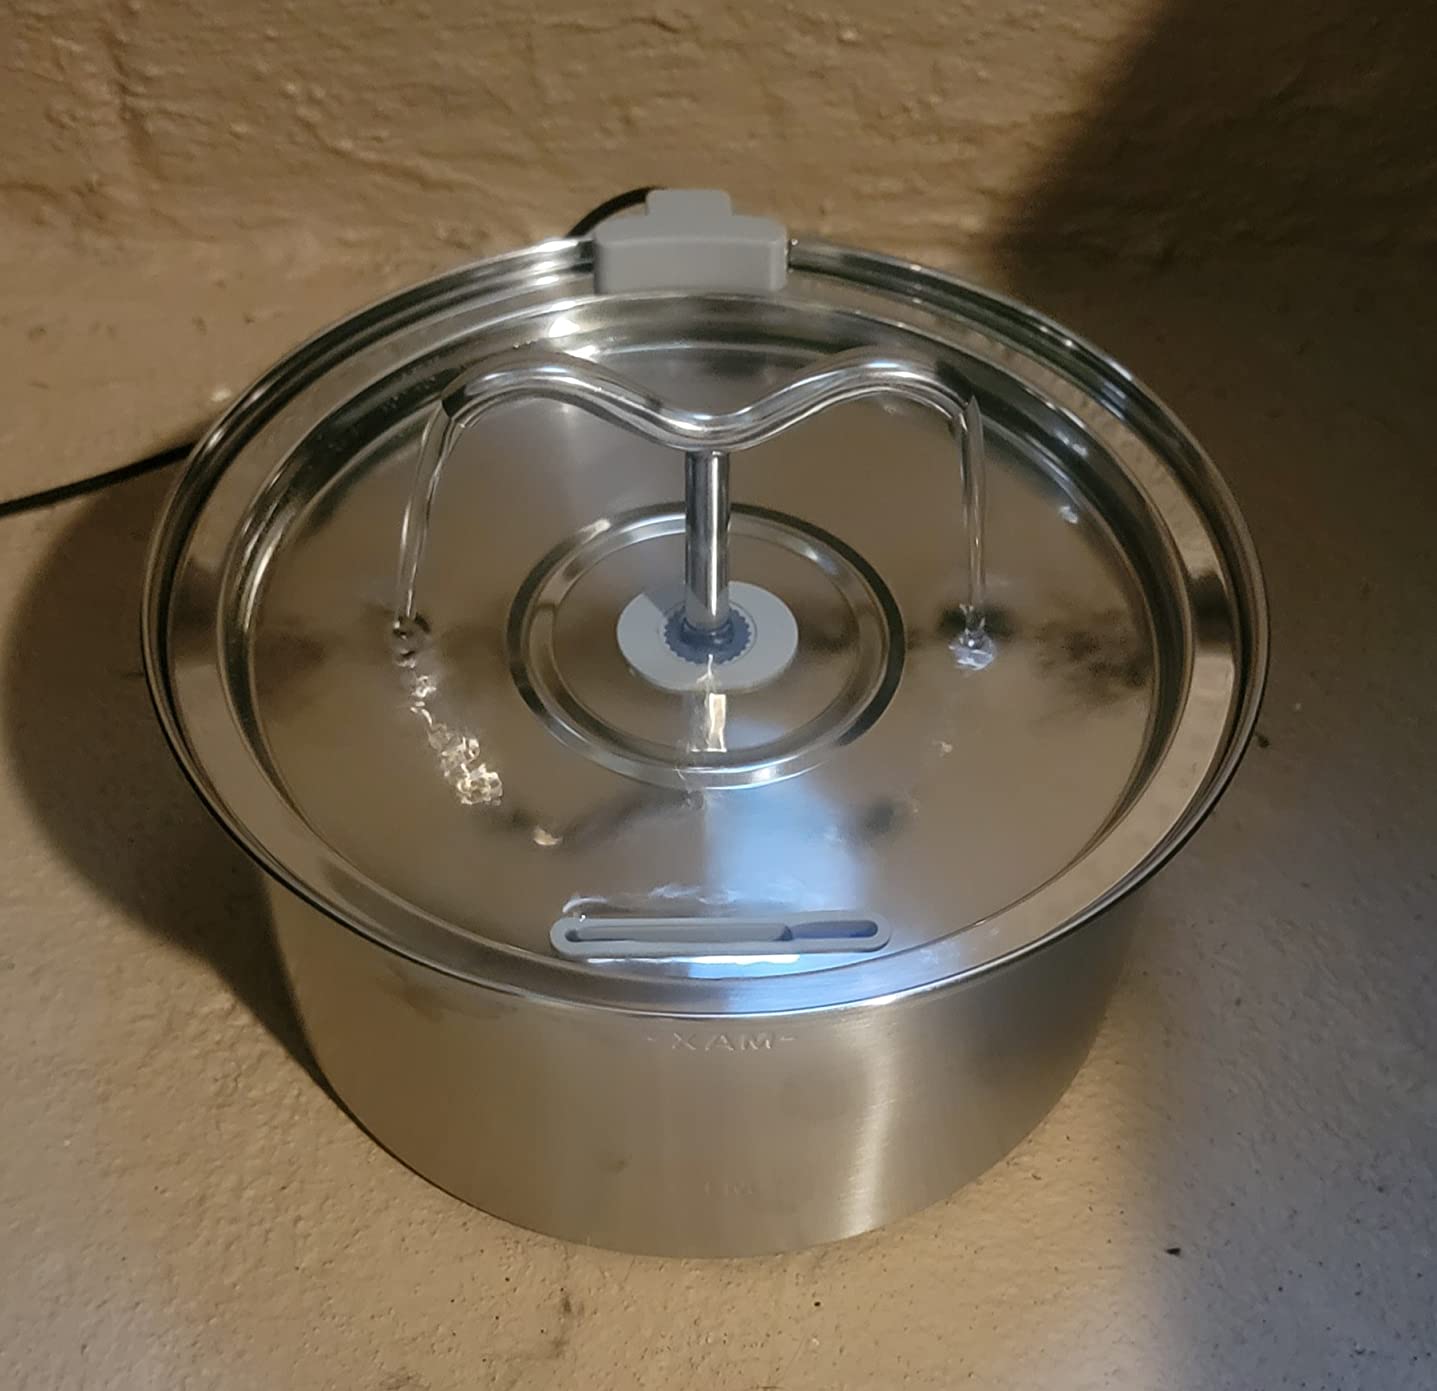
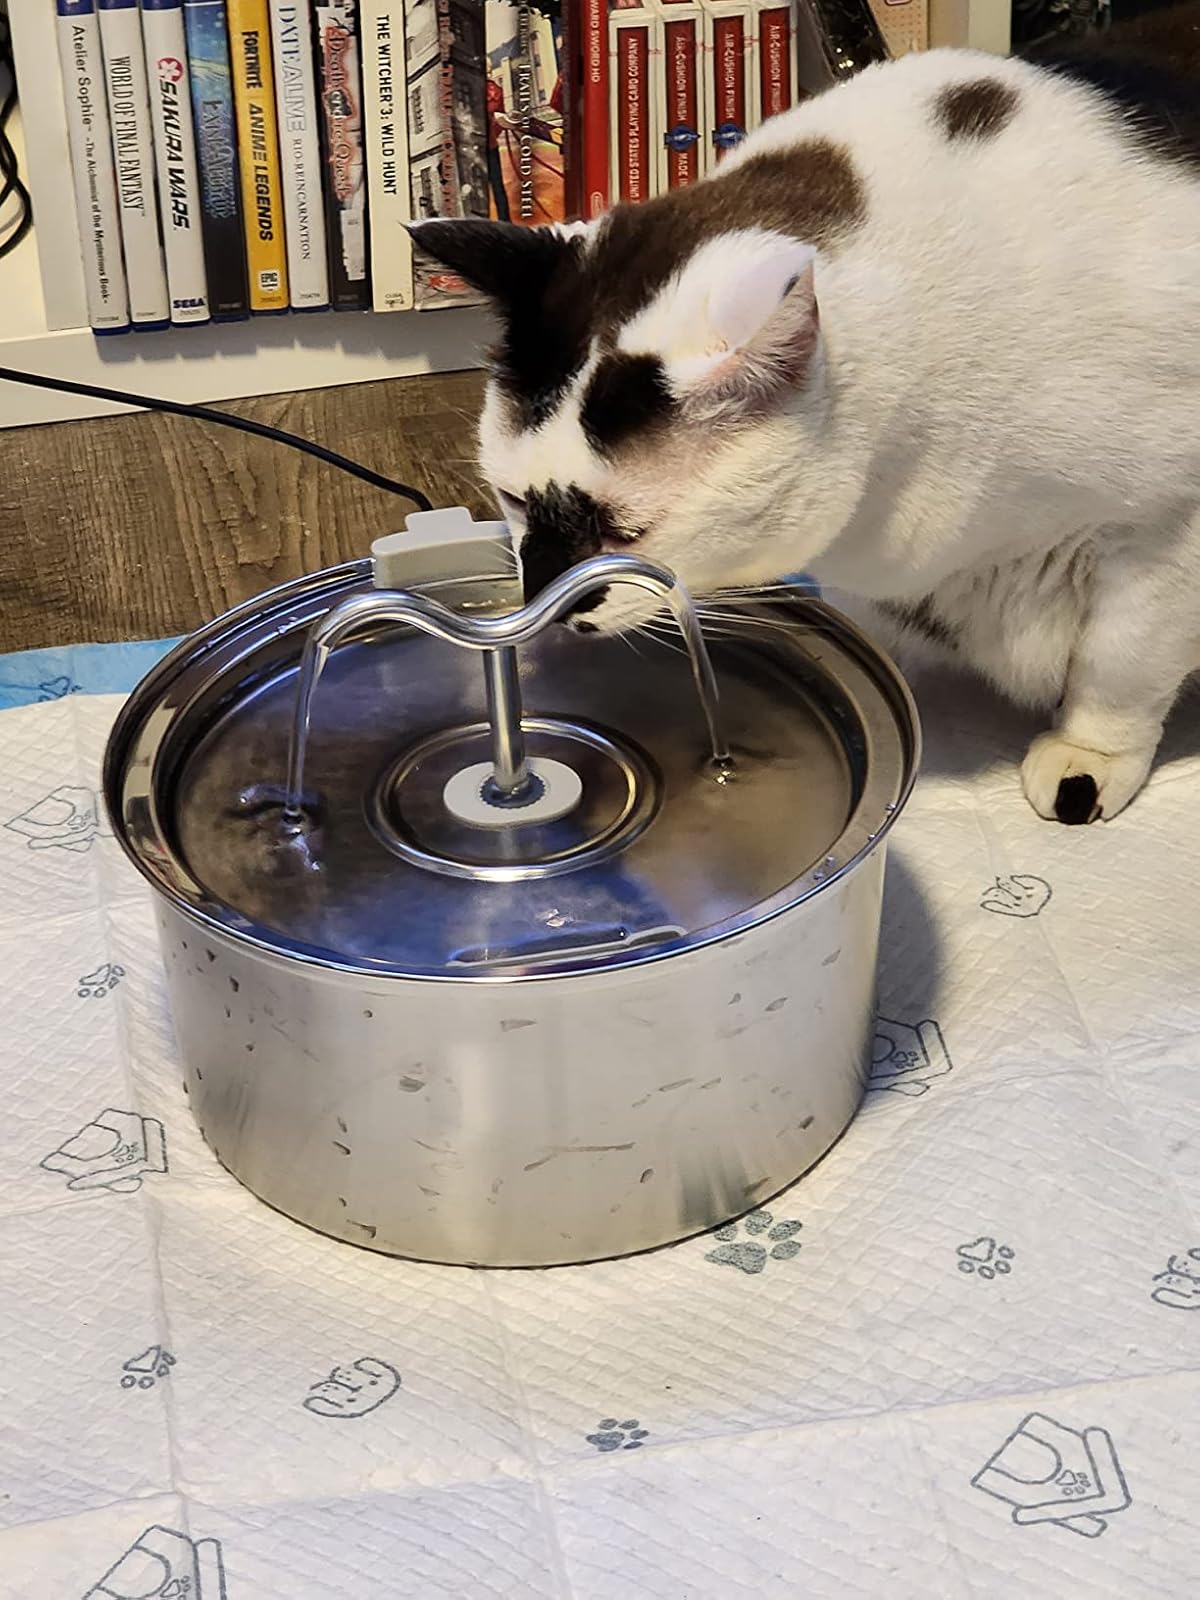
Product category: items_bowl
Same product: yes